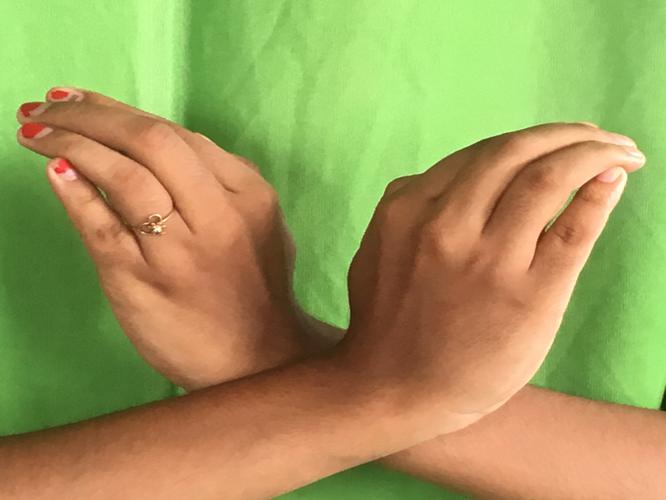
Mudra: Nagabandha
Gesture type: double_hand